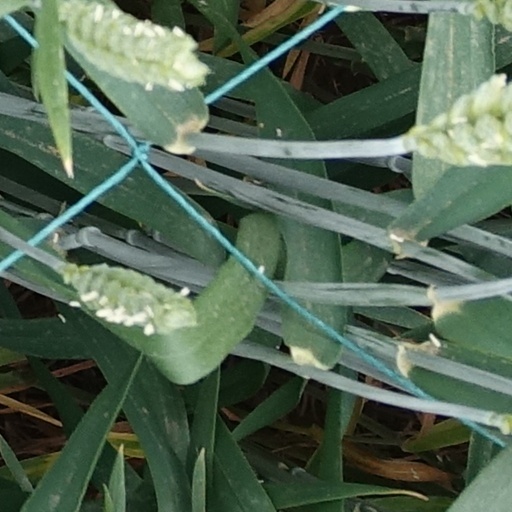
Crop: wheat